Hindenburg Programme

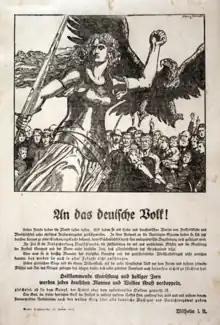

On 8 September, Hindenburg and Ludendorff held a conference at Cambrai with the chiefs of staff of the armies of the (army of the west) as part of a tour of inspection of the Western Front. Both men were dismayed at the nature of trench warfare that they found, in such contrast to the conditions on the Eastern Front and the dilapidated state of the . The Battle of Verdun and the Battle of the Somme had been extraordinarily costly; on the Somme, casualties had been suffered from 24 June to 28 August. The battle had required the use of and by September, one division each day had to be withdrawn and replaced by a fresh one. The Chief of Staff of the new (Army Group German Crown Prince) reported that conditions at Verdun were little better and that the recruit depots behind the army group front could supply only of the casualty replacements needed. From July to August the had fired the equivalent of of field gun ammunition, against the receipt of only Germany; the munitions shortage was worsening.